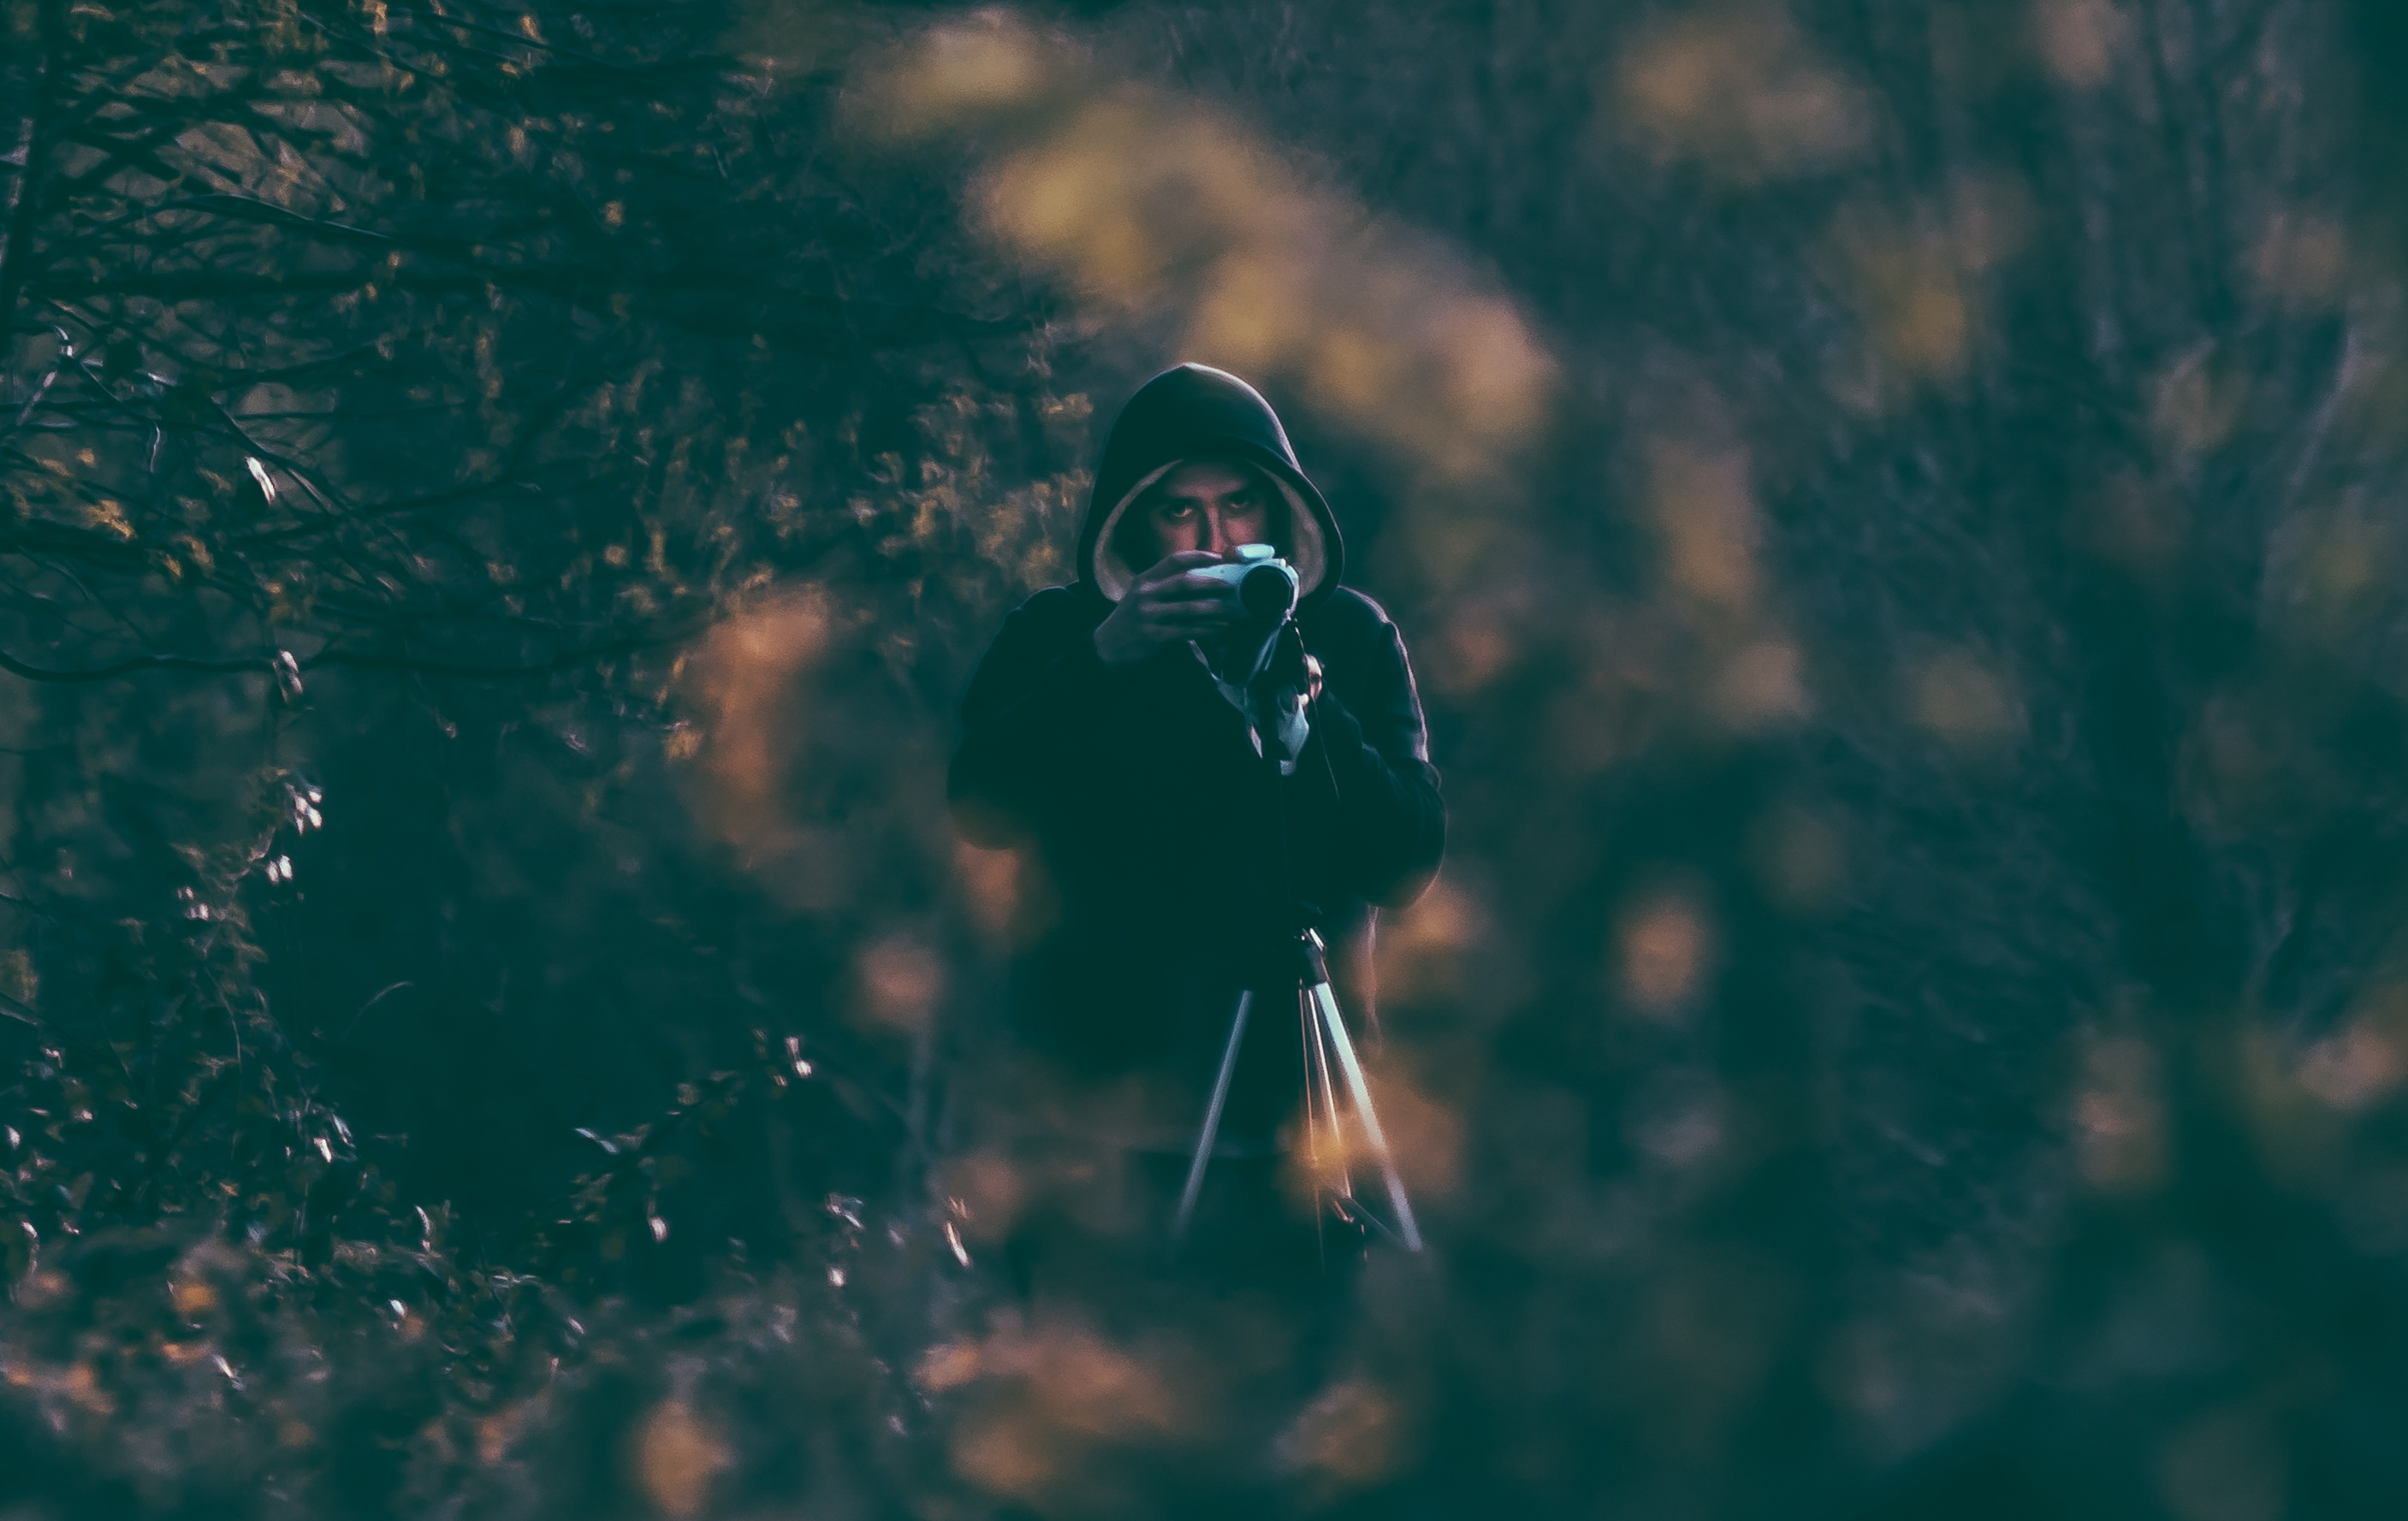
man, water, nature, forest, grass, person, light, camera, photography, photographer, sunlight, leaf, dark, green, reflection, darkness, macro photography